Aílton (footballer, born August 1984)

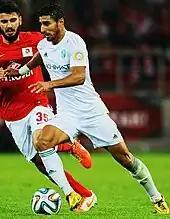
Aílton (right) playing for Terek Grozny in 2014

On 5 September 2012, Aílton joined the Russian side Terek Grozny on a three-year contract, after he completed his transfer from APOEL for a fee reportedly in the region of , which was the transfer record for a Cypriot club. On 14 September 2012, he made his debut for Terek. He opened the score in a 2–0 away win over the reigning champions Zenit St. Petersburg.